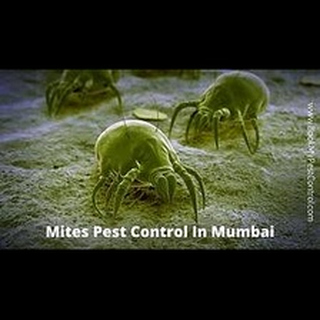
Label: wheat_mite